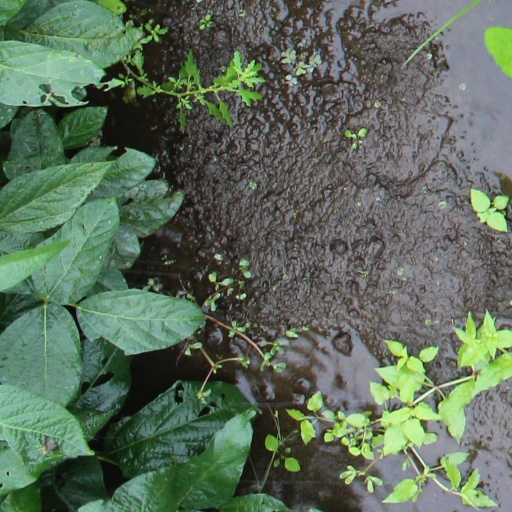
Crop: soybean